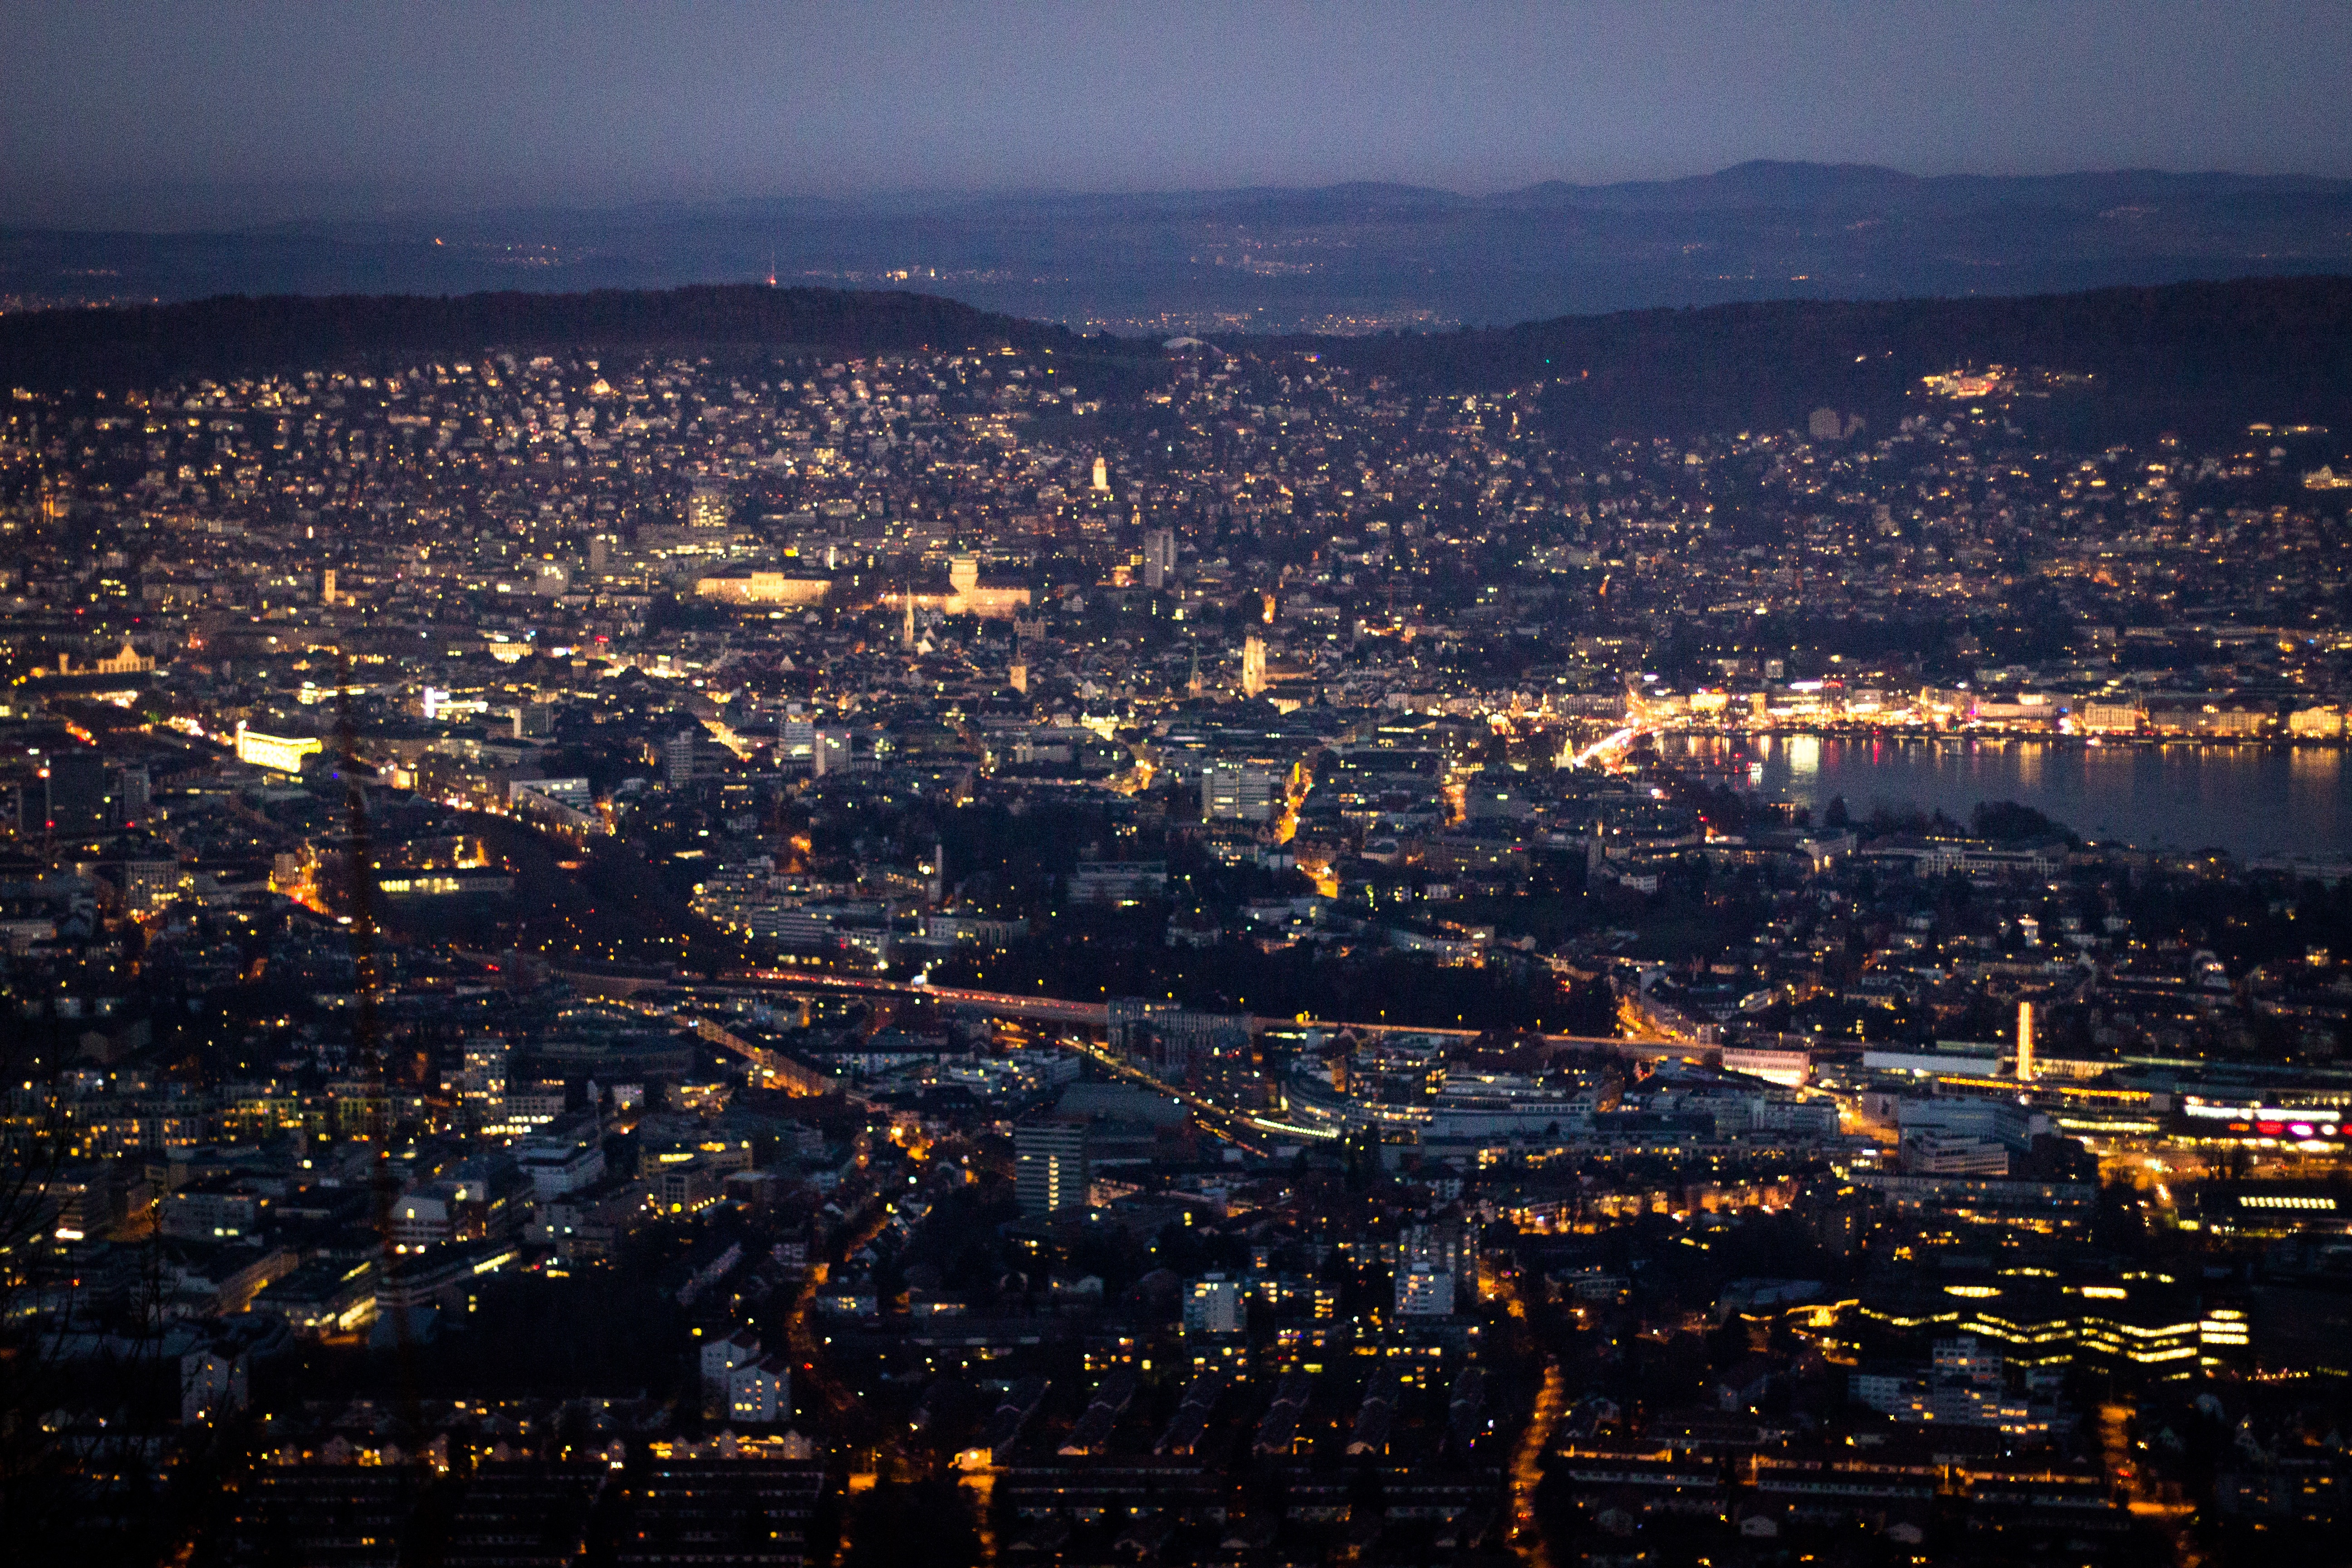
horizon, sunset, skyline, night, photography, city, skyscraper, cityscape, panorama, downtown, dusk, evening, metropolis, aerial photography, urban area, residential area, human settlement, atmosphere of earth, metropolitan area